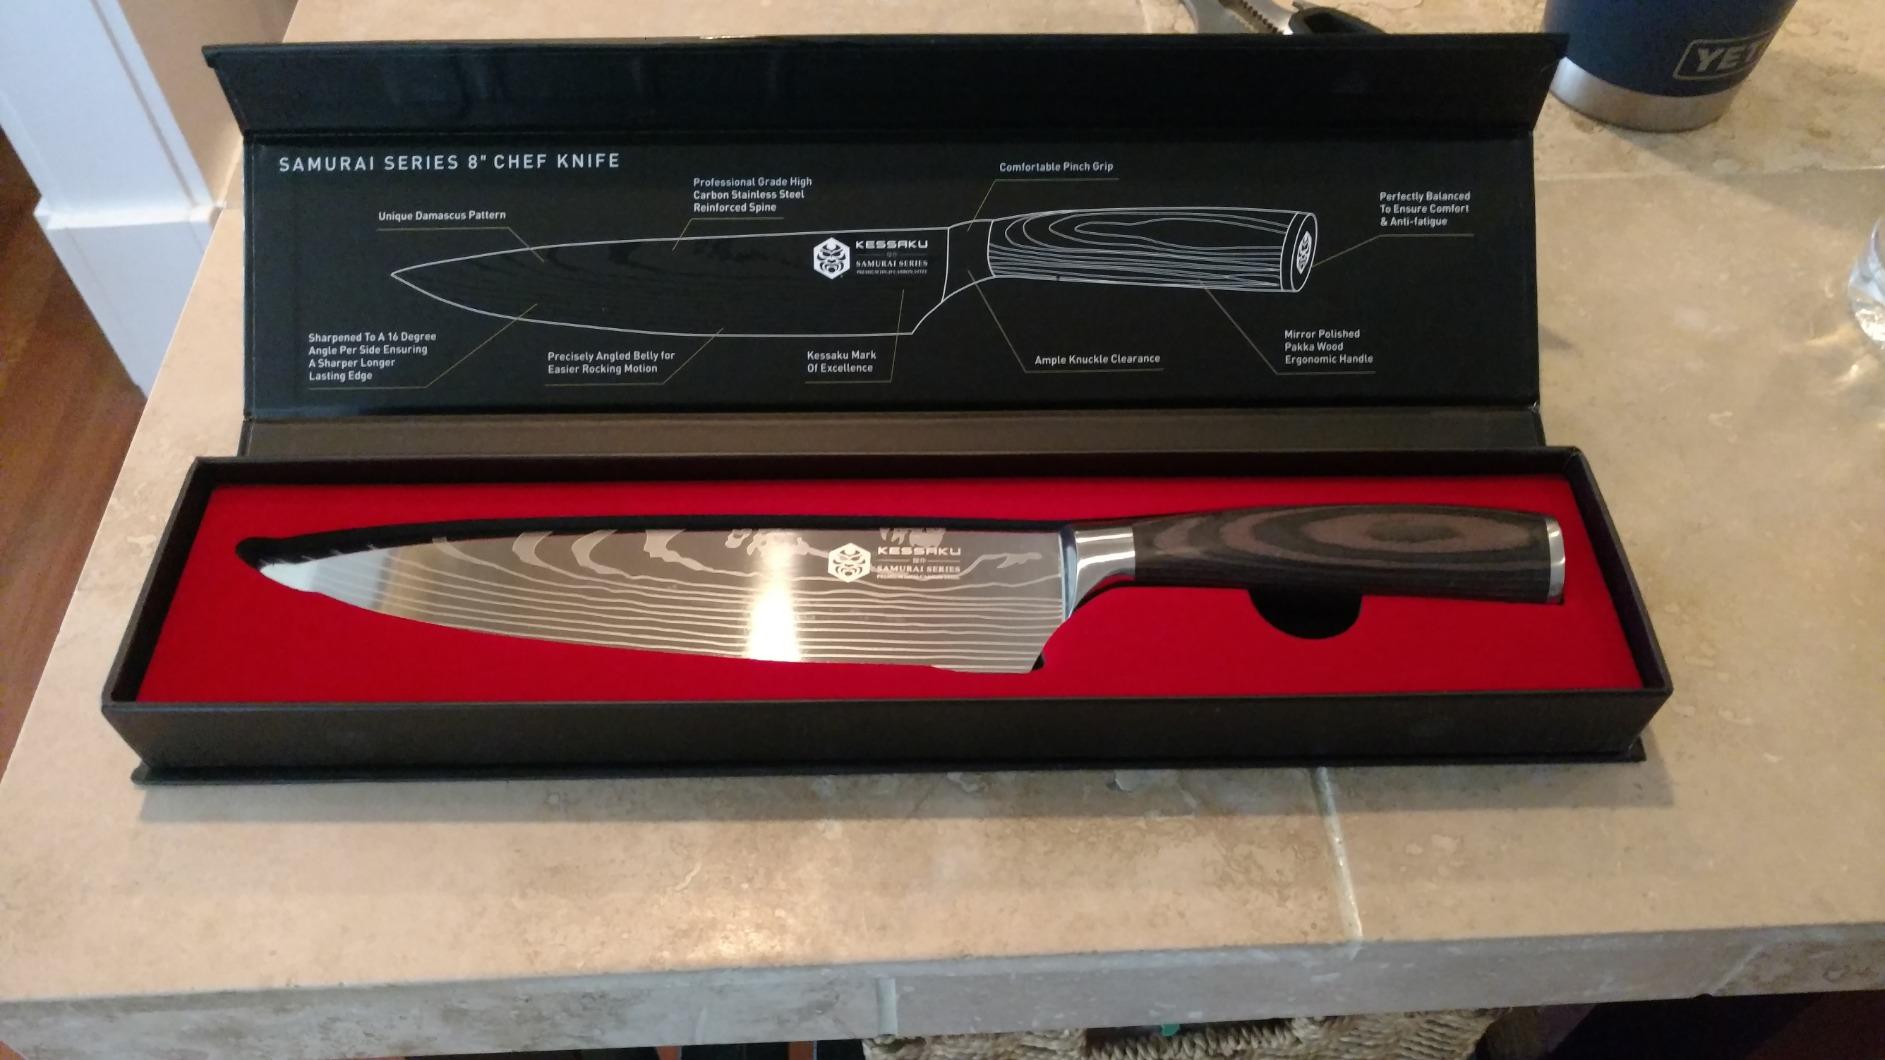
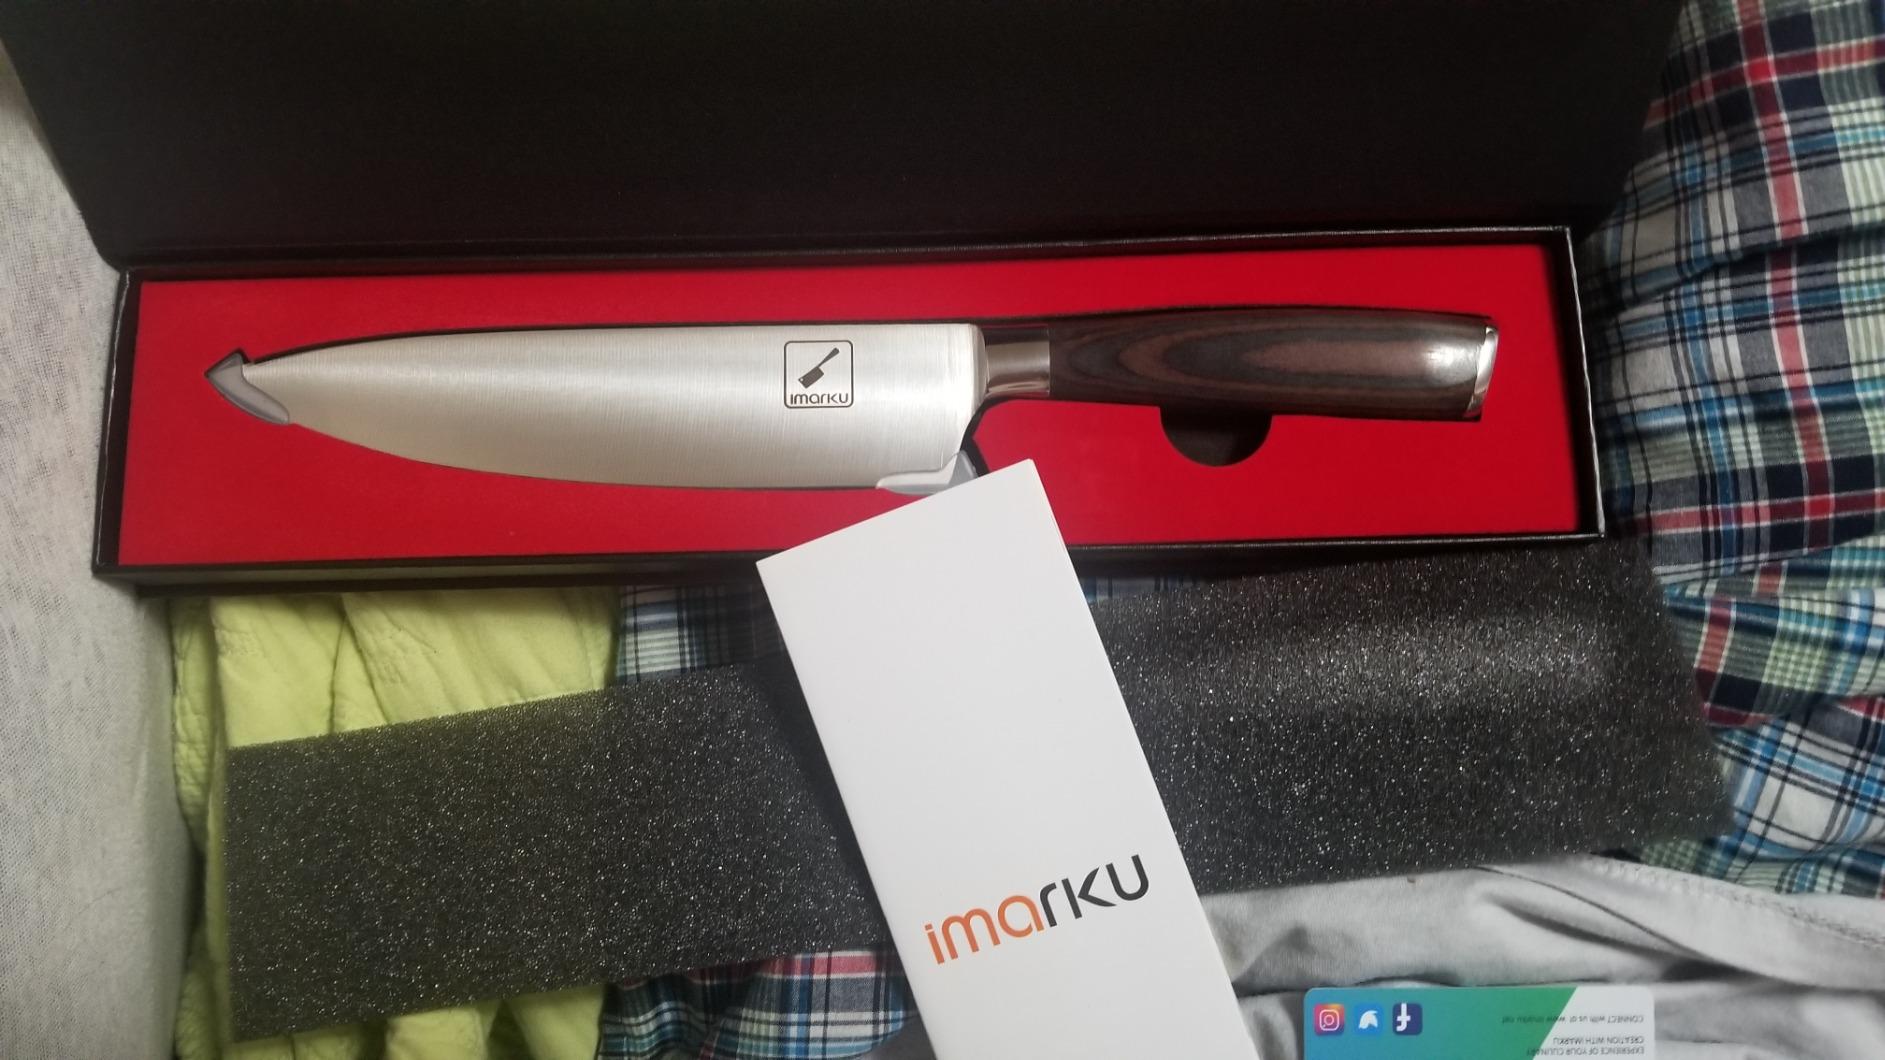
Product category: items_knife
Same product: no